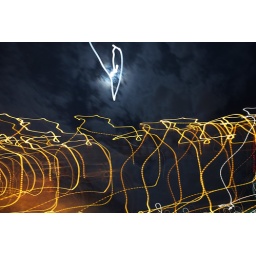
moon lit golden gate bridge in fog and cloud here in san francisco=) i hope you will dig!